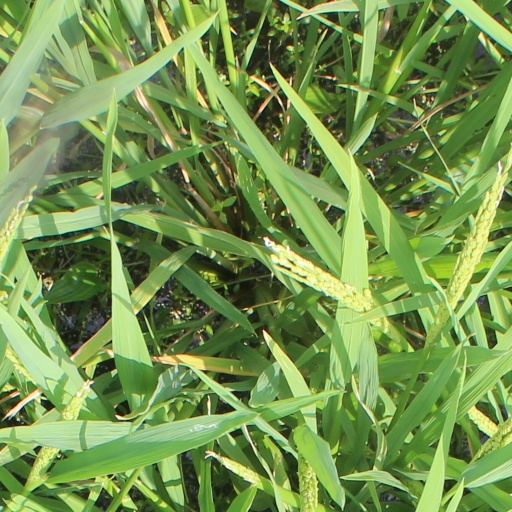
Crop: rice